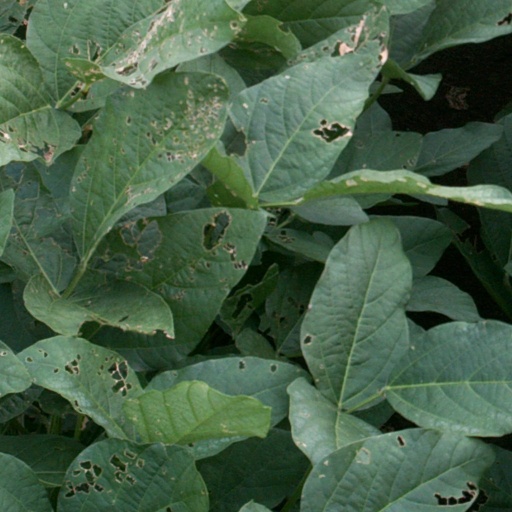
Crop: soybean